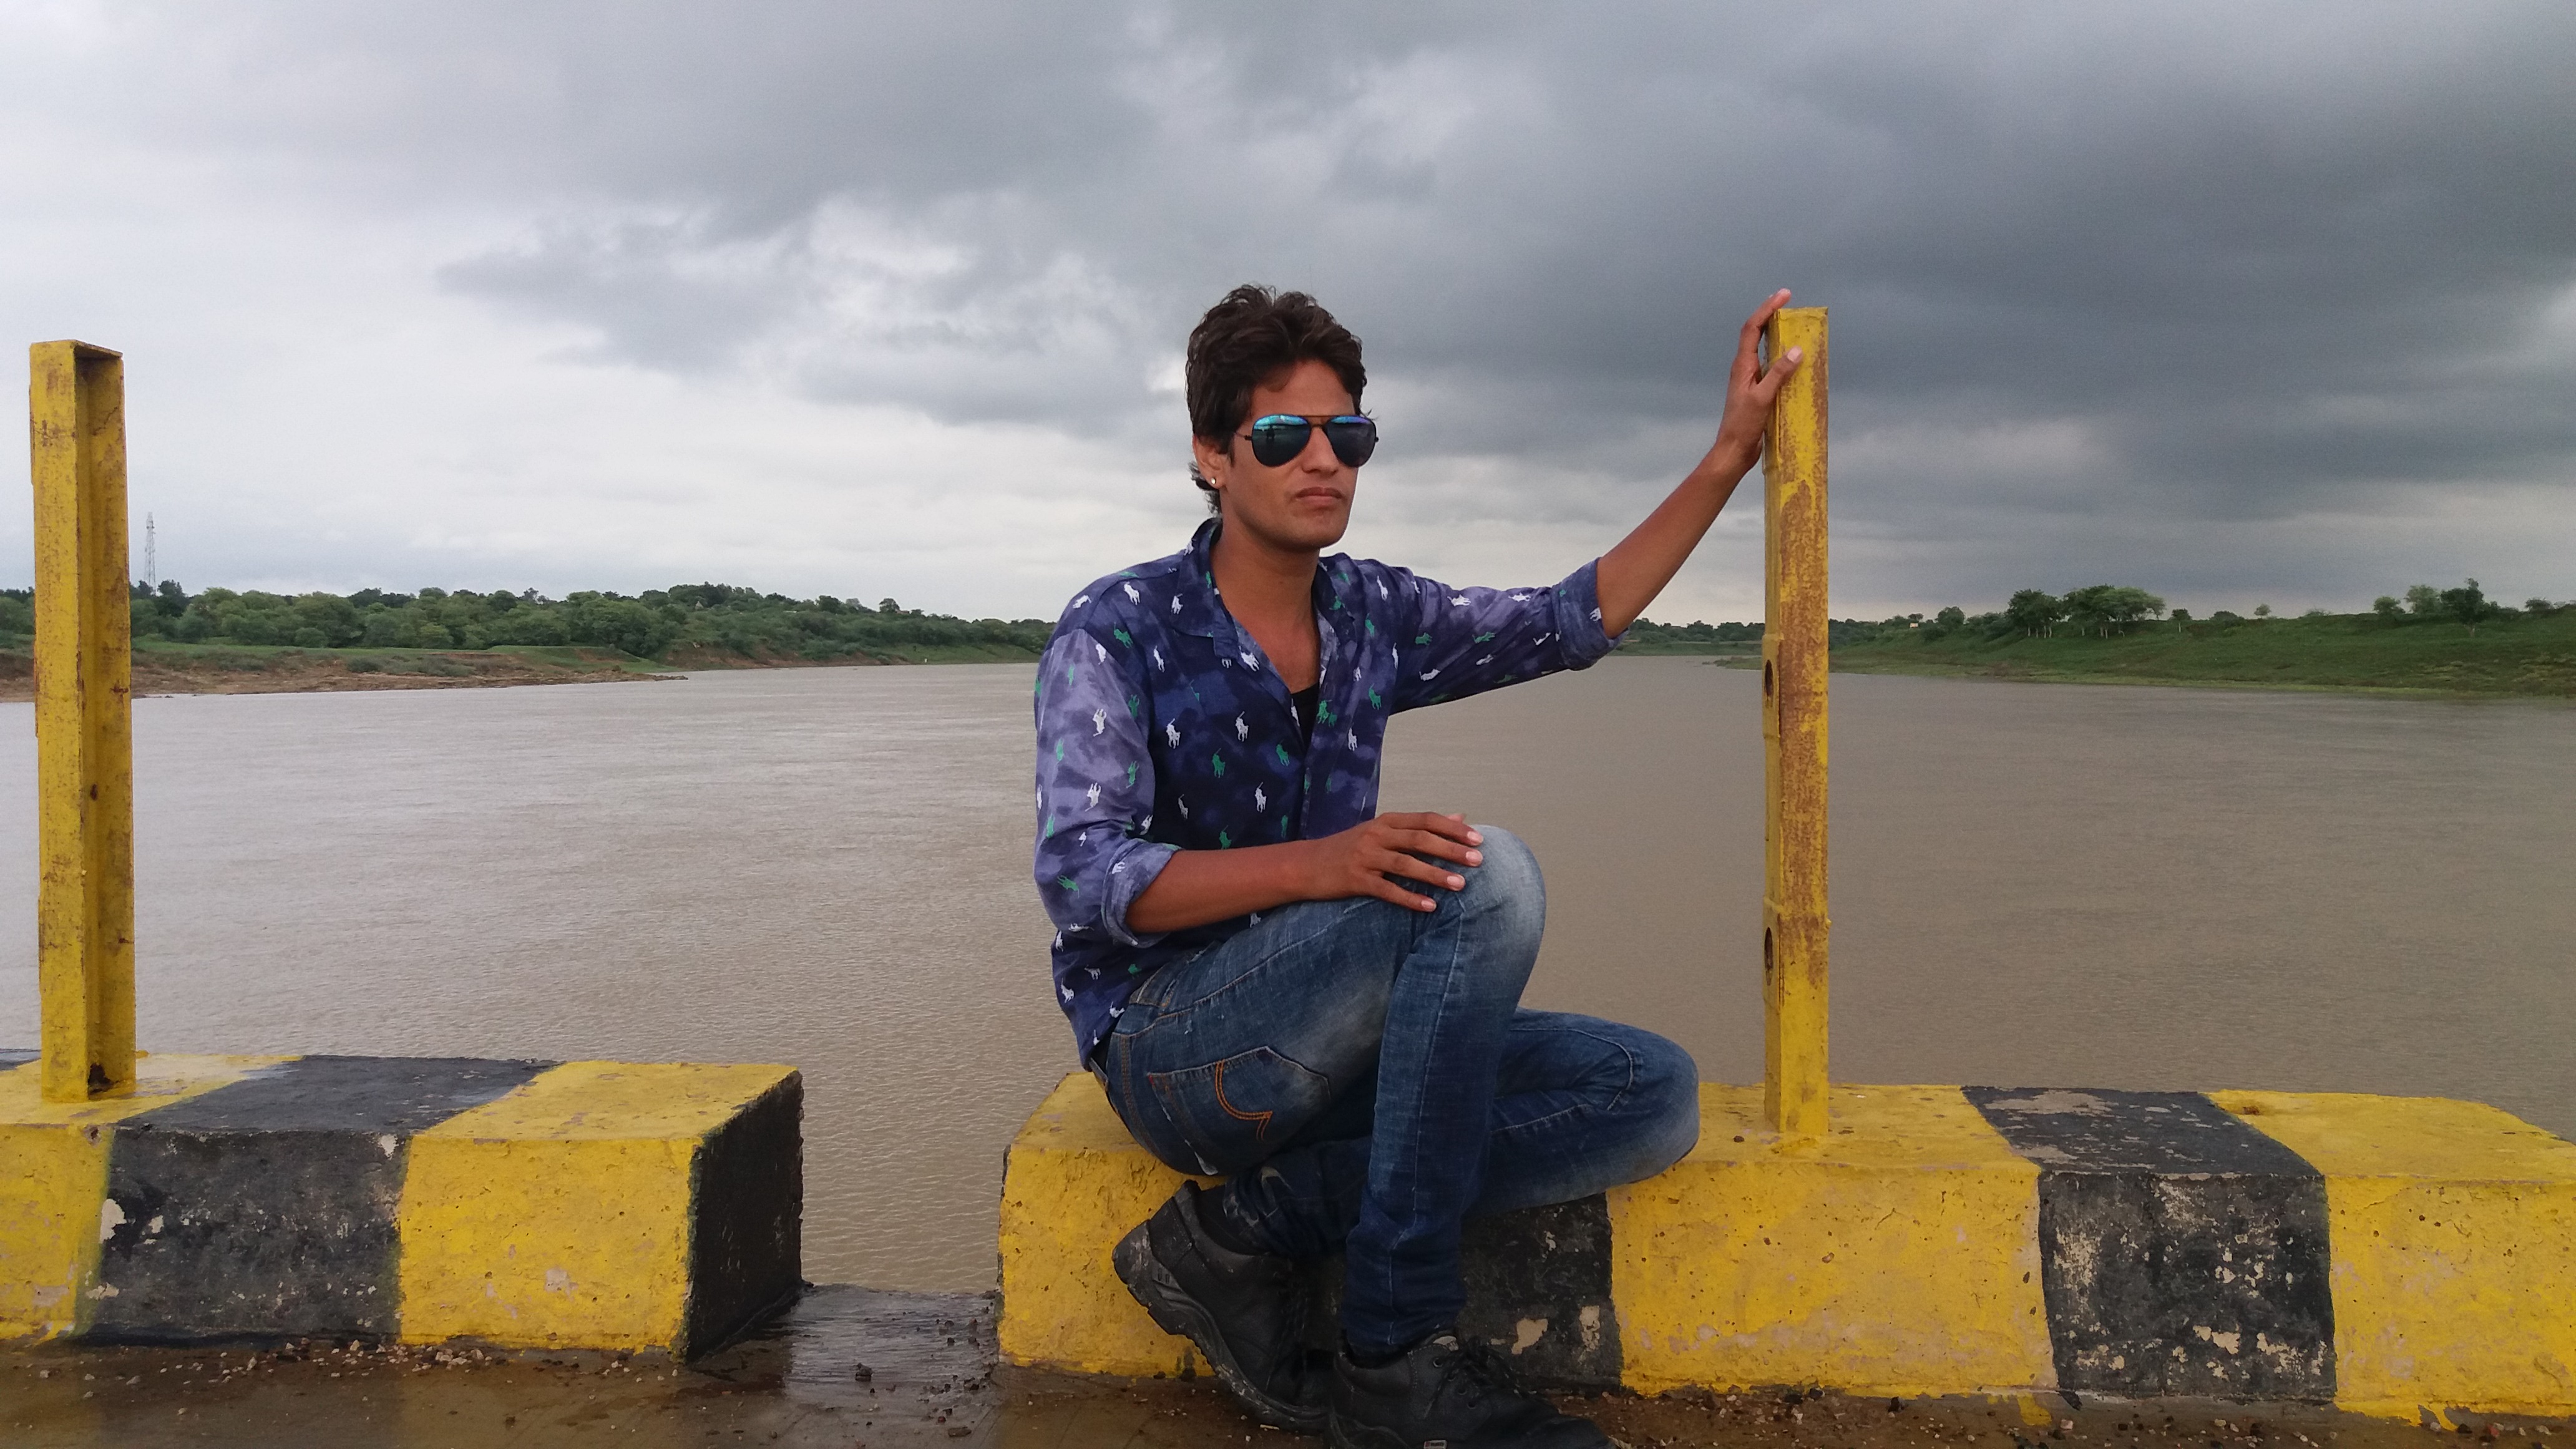
man, yellow, water, vacation, tourism, leisure, recreation, travel, sea, fun, boats and boating equipment and supplies